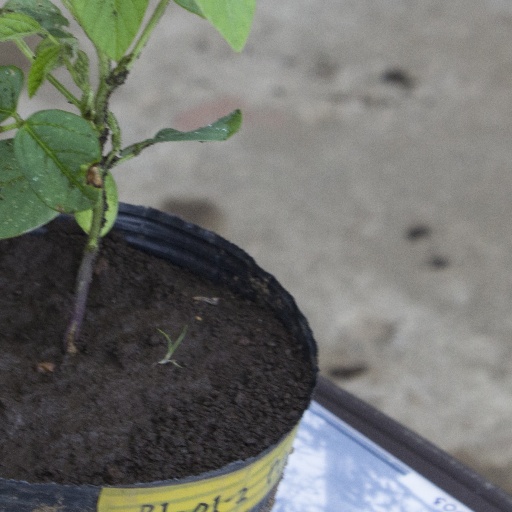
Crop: soybean